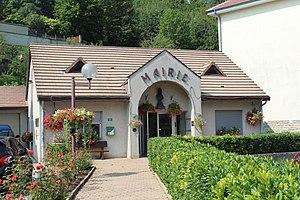
Mairie de Bracon.
Bracon est une commune française située dans le département du Jura, en région Bourgogne-Franche-Comté.